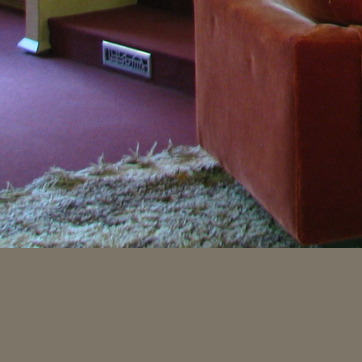
Material: carpet